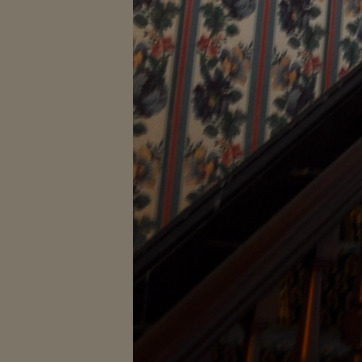
Material: wallpaper